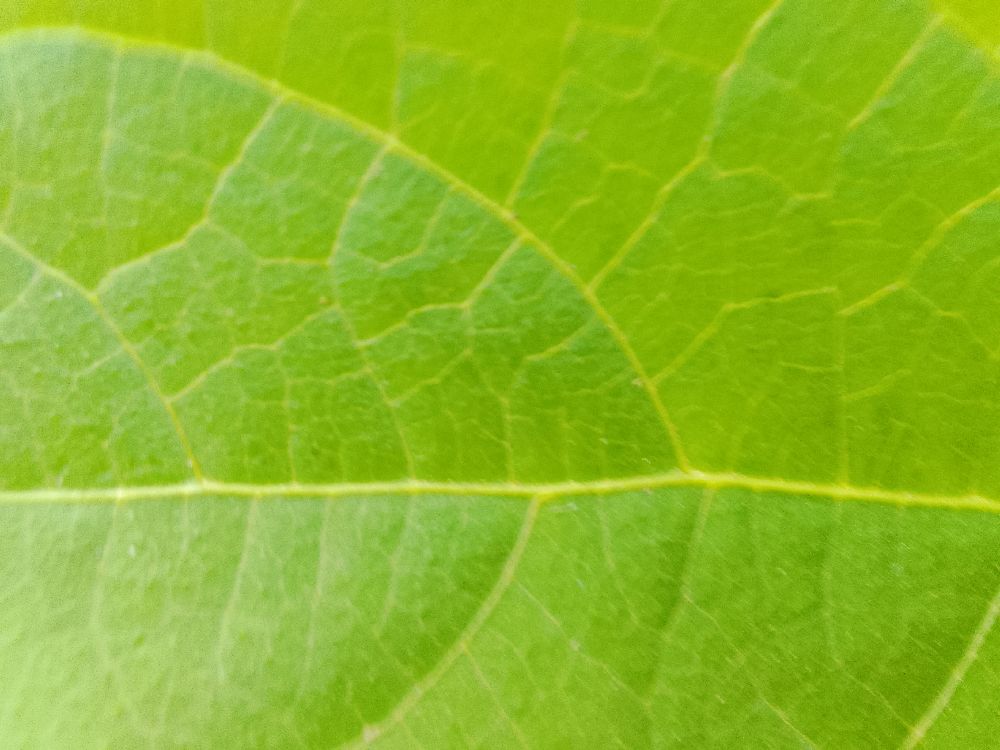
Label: healthy